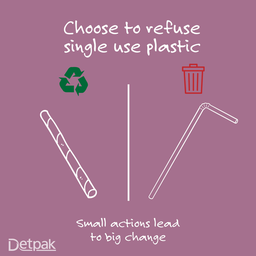
Label: plastic